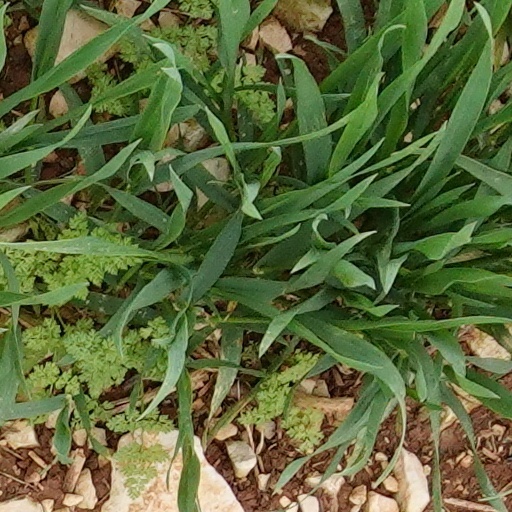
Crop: wheat